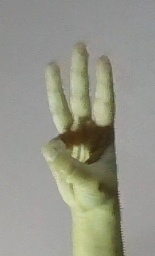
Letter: thaa